Pramila Bisoyi

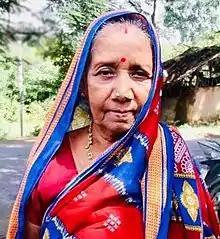

Pramila Bisoyi (née Swaini; born 15 September 1948 ) is an Indian politician who was the Member of Parliament in the Lok Sabha from Aska and hails from Chermaria village of Aska block in Ganjam district, Odisha. She has studied up to class 3. Bisoi has been a representative for Mission Shakti, the women's SHG movement of Odisha. She advocates for women's participation in civil society, and has been involved in ensuring their employment. She has been a part of SHG movement for over 18 years. She got married at the age of five in a child marriage.